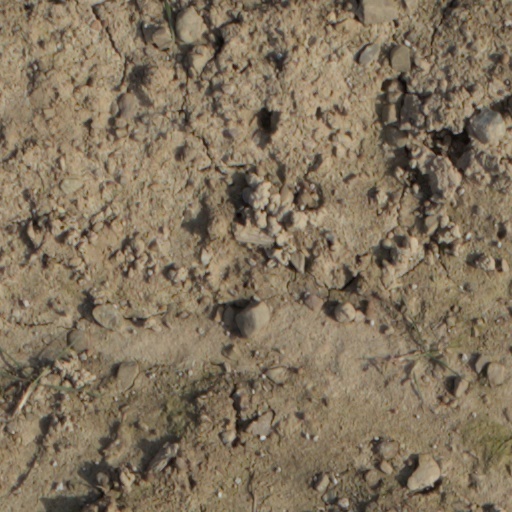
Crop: wheat